Rebar spacer

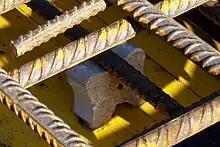
Point rebar spacer

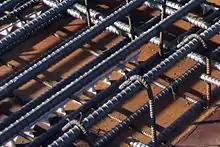
Linear rebar spacer

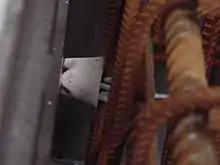
A concrete spacer with a plastic clip in use on the side of the formwork.

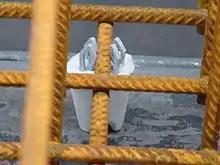
A concrete spacer with a plastic clip in use

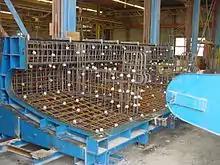
Concrete spacers in a precast element

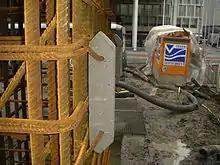
Diaphragm wall block on rebar for a Diaphragm wall

A rebar spacer is a short, rod-like device used to secure reinforcing steel bars, or rebar, within cast assemblies for reinforced concrete structures. The rebar spacers are fixed before the concrete is poured and remain within the structure.